Setanaxib

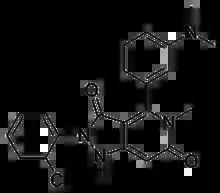

Setanaxib (development code GKT-831) is an experimental orally bioavailable dual inhibitor of NADPH oxidase isoforms NOX4 and NOX1. Setanaxib is a member of the pyrazolopyridine dione chemical series. The compound is the only specific NOX inhibitor that has entered into clinical trials.